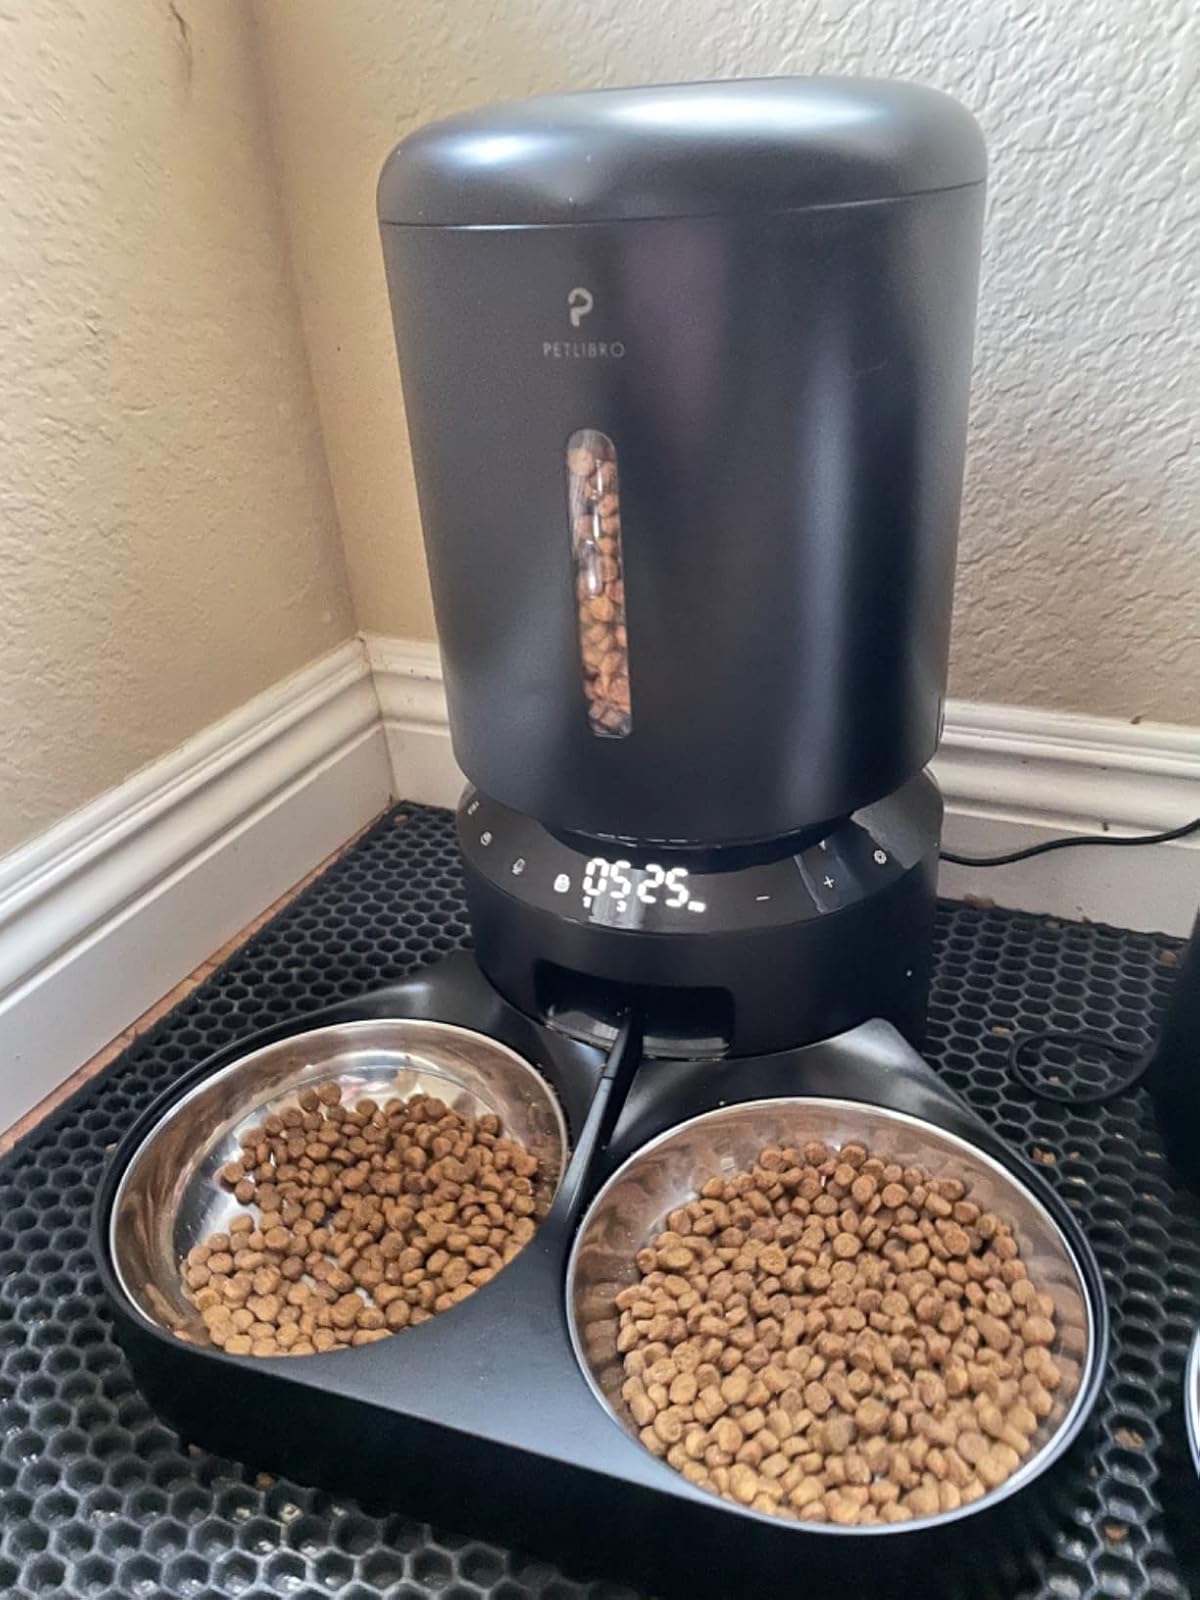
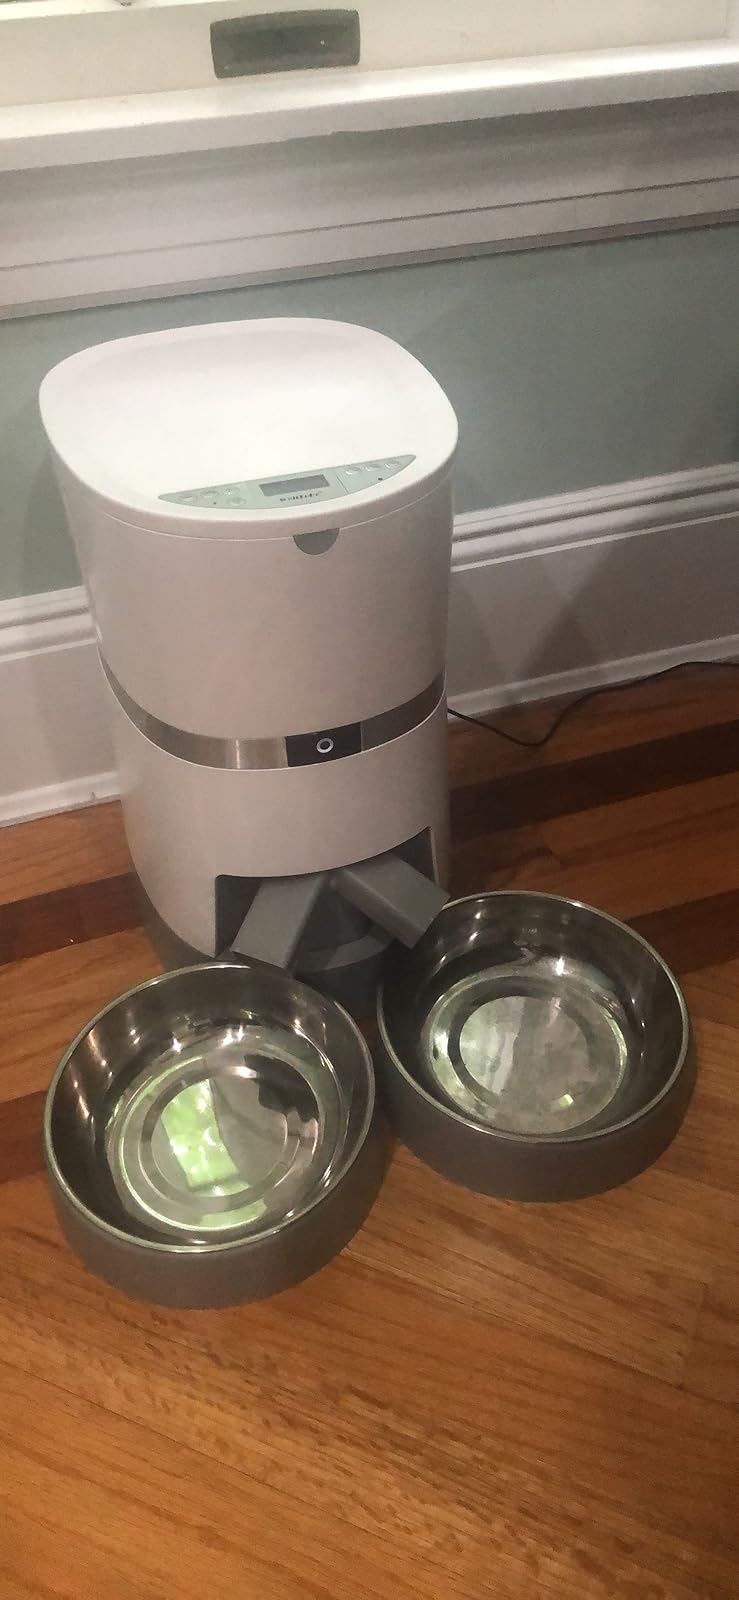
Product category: items_feeder
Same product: no